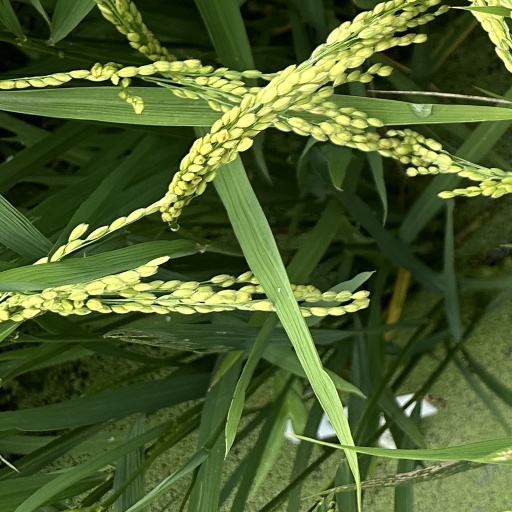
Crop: rice